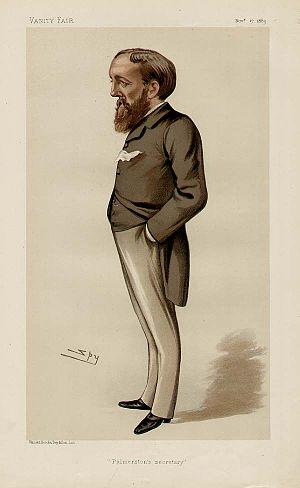
Anthony Evelyn Melbourne Ashley PC est un avocat britannique et homme politique libéral. Il est secrétaire privé de Lord Palmerston et publie plus tard une biographie de lui. Après son entrée au Parlement en 1874, Ashley sert sous William Ewart Gladstone comme secrétaire parlementaire de la Chambre de commerce de 1880 à 1882 et comme sous-secrétaire d'État aux Colonies de 1882 à 1885.